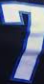
Number: 7